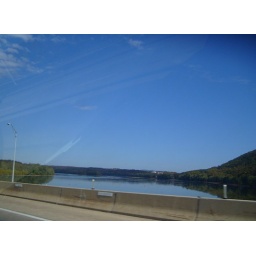
on a bridge over Susquehanna river